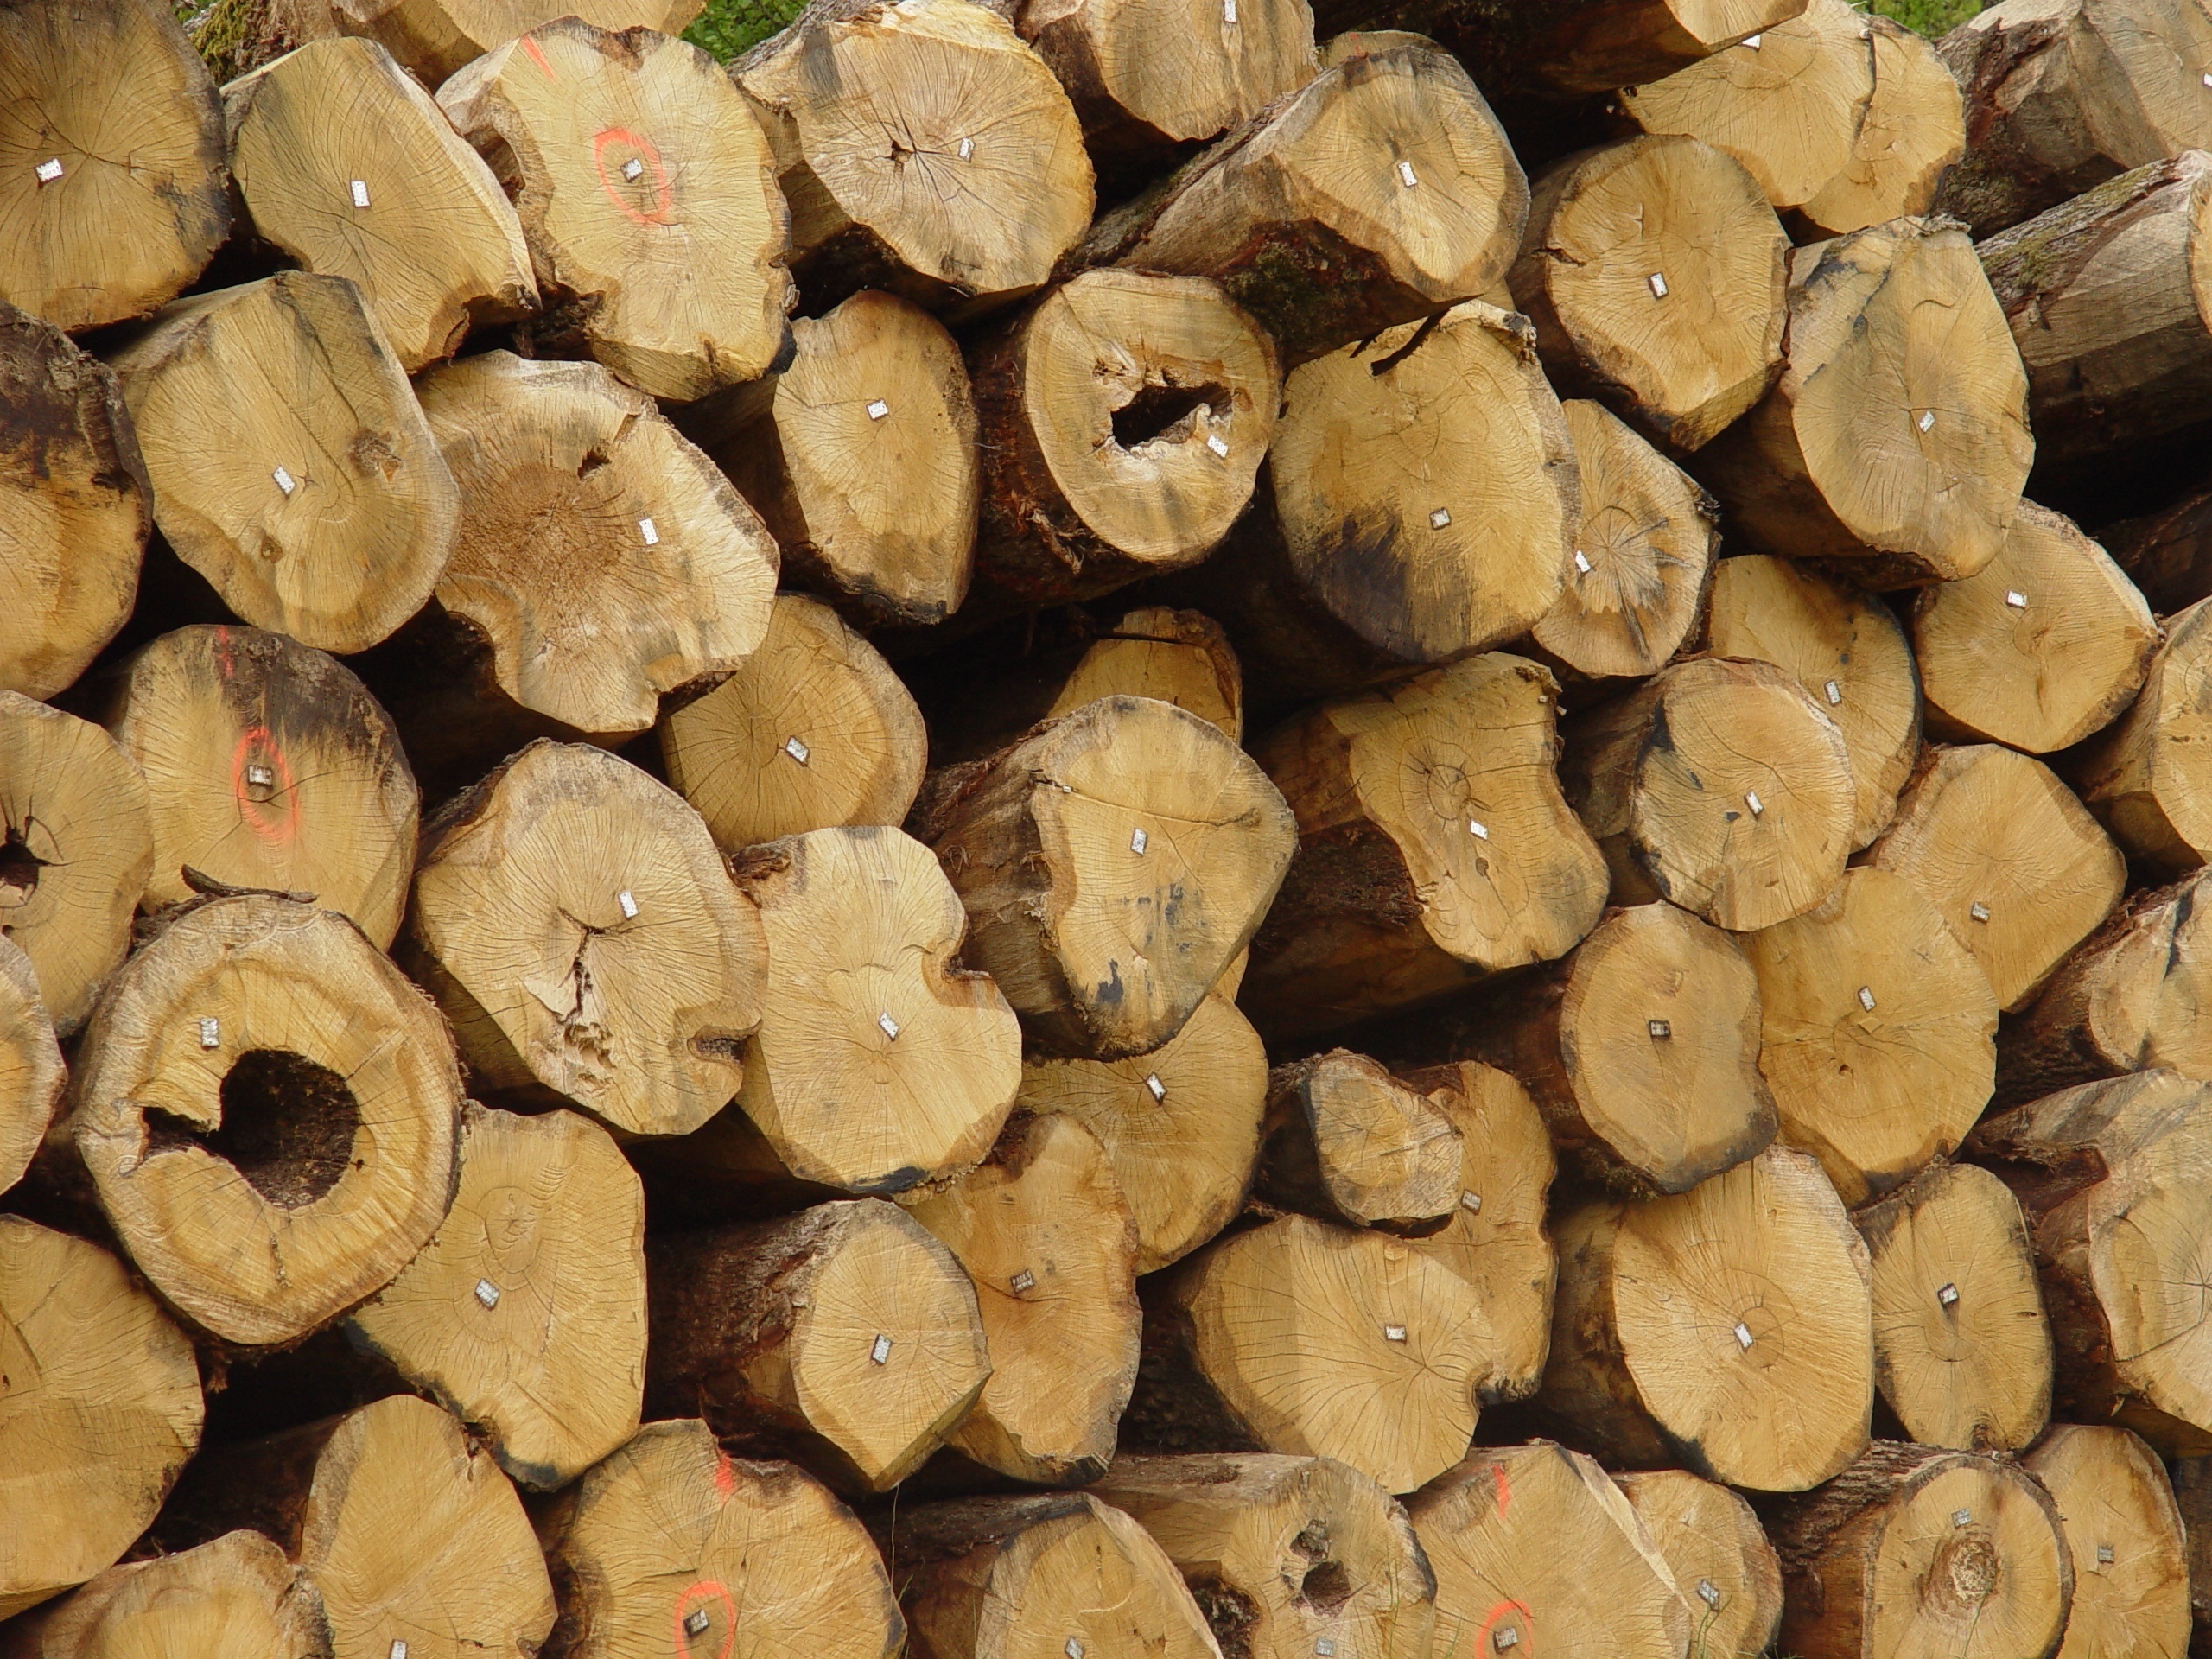
tree, nature, forest, outdoor, plant, wood, trunk, produce, lumber, forest trees, grass family